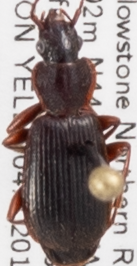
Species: Cymindis cribricollis
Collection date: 2018-08-09
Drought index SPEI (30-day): -1.106
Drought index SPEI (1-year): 1.45
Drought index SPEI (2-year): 0.9